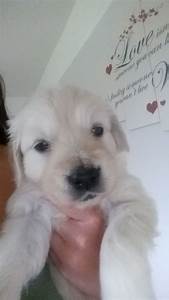
Label: cane